The Roman Society

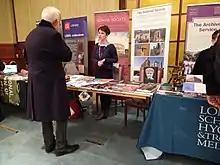
The Roman Society at the Senate House History Day, 2019

The Society for the Promotion of Roman Studies (The Roman Society) was founded in 1910 as the sister society to the Society for the Promotion of Hellenic Studies.